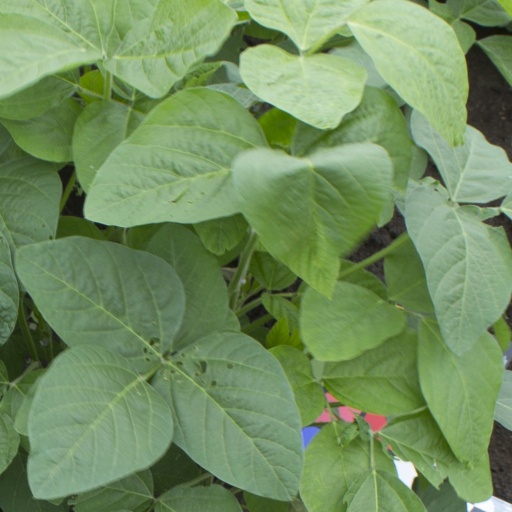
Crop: soybean